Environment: real
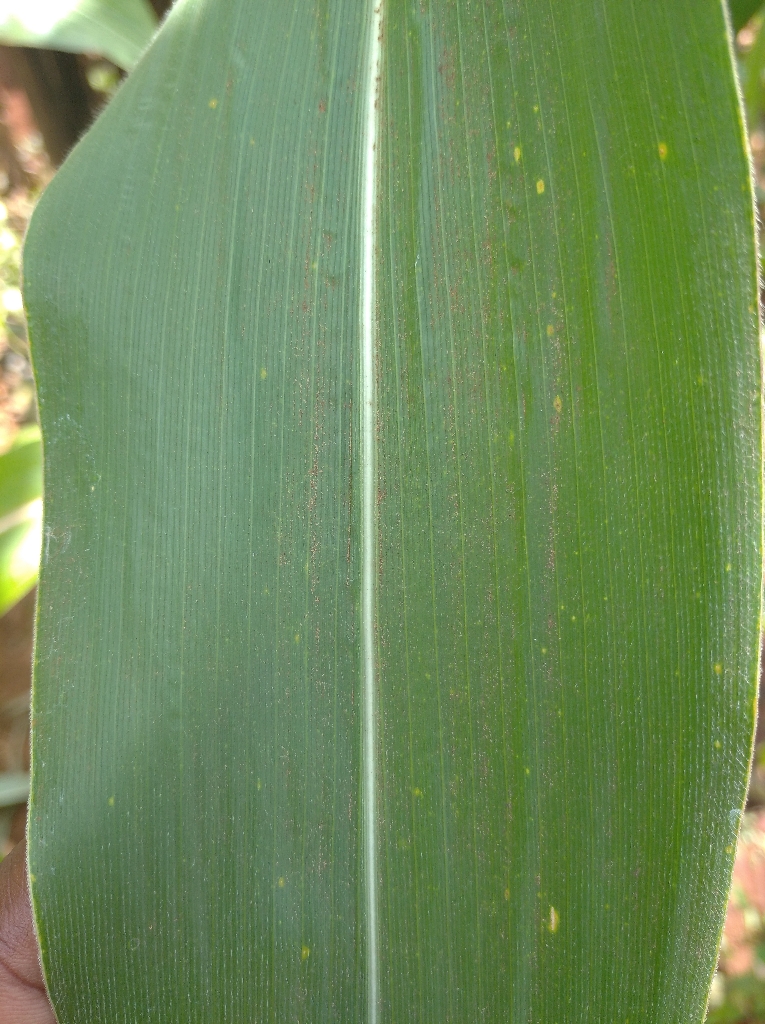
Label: healthy